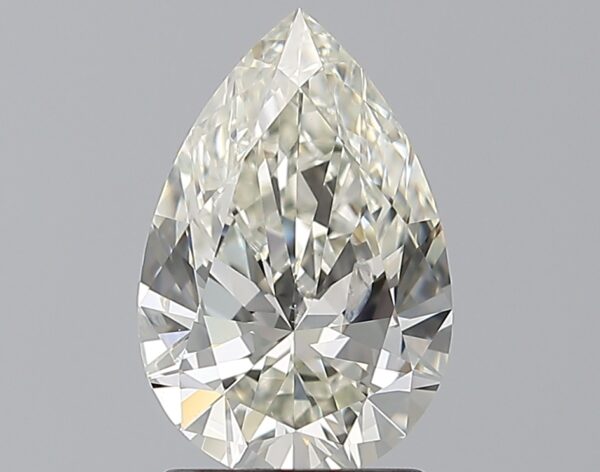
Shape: pear
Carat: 1.51
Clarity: SI2
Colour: J
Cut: EX
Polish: EX
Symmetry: EX
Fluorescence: N
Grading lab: IGI
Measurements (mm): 10.03 x 6.64 x 3.93